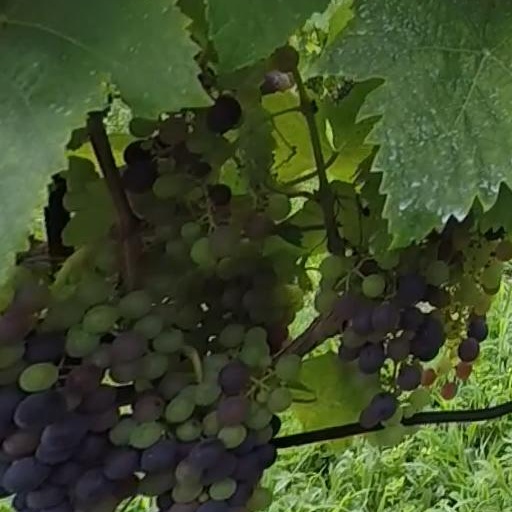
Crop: grape